Battle of Trafalgar

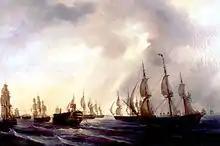
Painting depicting the French frigate towing the re-taken Spanish first-rate ship of the line "Santa Ana" into Cádiz. Auguste Mayer, 19th century.

As more and more British ships entered the battle, the ships of the allied centre and rear were gradually overwhelmed. The allied van, after long remaining quiescent, made a futile demonstration and then sailed away. During the combat, Gravina was wounded, while Dionisio Alcalá-Galiano and Cosme Damián Churruca – commanders of the "Bahama" and , respectively – were killed after ordering their ships not to surrender. Gravina died from his wounds months later. The British took 20 vessels of the Franco-Spanish fleet and lost none. Among the captured French ships were "Aigle", , , "Bucentaure", "Fougueux", , "Redoutable", and . The Spanish ships taken were "Argonauta", "Bahama", "Monarca", "Neptuno", , "San Ildefonso", "San Juan Nepomuceno", "Santísima Trinidad", and "Santa Ana". Of these, "Redoutable" sank, and "Santísima Trinidad" and "Argonauta" were scuttled by the British. "Achille" exploded, "Intrépide" and "San Augustín" burned, and "Aigle", "Berwick", "Fougueux", and "Monarca" were wrecked in a gale following the battle.